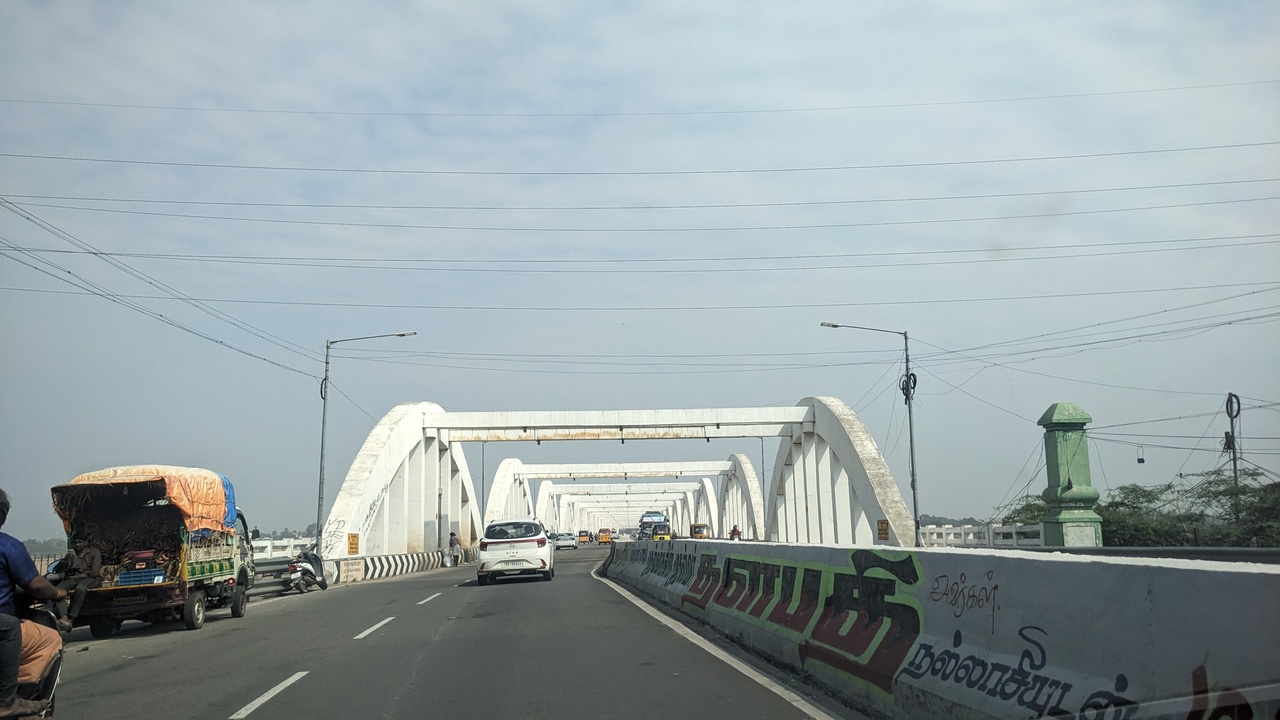
Photos taken from a trip to South eastern Tamilnadu